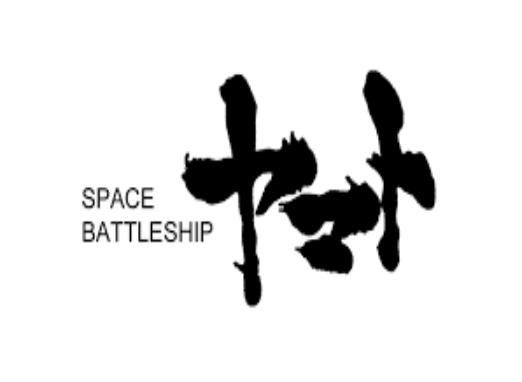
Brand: battleship
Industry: Leisure